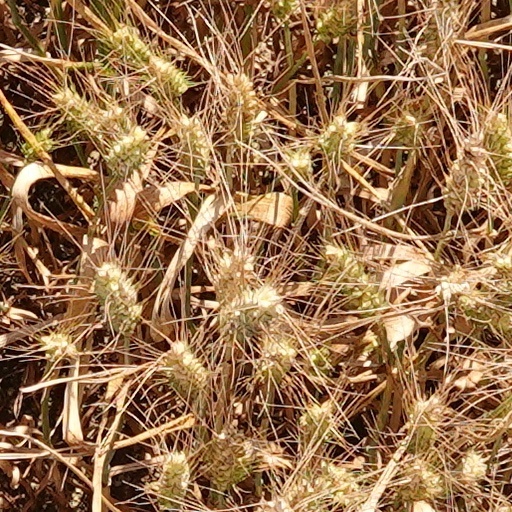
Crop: wheat